Norman Irish

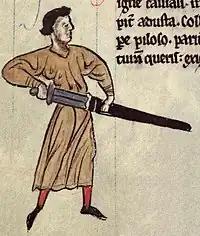
Hugh de Lacy, Lord of Meath

In 1641, many of the Old English community made a decisive break with their past as loyal subjects by joining the Irish Rebellion of 1641. Many factors influenced the decision of the Old English to join in the rebellion; among these were fear of the rebels and fear of government reprisals against all Roman Catholics. The main long-term reason was, however, a desire to reverse the anti-Roman Catholic policies that had been pursued by the English authorities over the previous 40 years in carrying out their administration of Ireland. Nevertheless, despite their formation of an Irish government in Confederate Ireland, the Old English identity was still an important division within the Irish Roman Catholic community. During the Irish Confederate Wars (1641–1653), the Old English were often accused by the Gaelic Irish of having been too hasty to sign a treaty with Charles I of England at the expense of the interests of Irish landowners and the Roman Catholic religion. The ensuing Cromwellian conquest of Ireland (1649–1653), saw further defeat of the Roman Catholic cause and the almost wholesale dispossession of the Old English nobility leading to a revival of the cause before the Williamite war in Ireland (1689–1691) evolving into Jacobitism afterwards. Nevertheless, in the 1700s, Parliamentarians had become the dominant class in the country and with the end of the Jacobites in 1788, the Old Anglo-Irish cause evolved into the Irish Rebellion of 1798. Protestant Irish nationalists sometimes found their origins through Old English families (and men of Gaelic origin such as William Conolly) who had chosen to comply with Anglican rule by conforming to the established church.